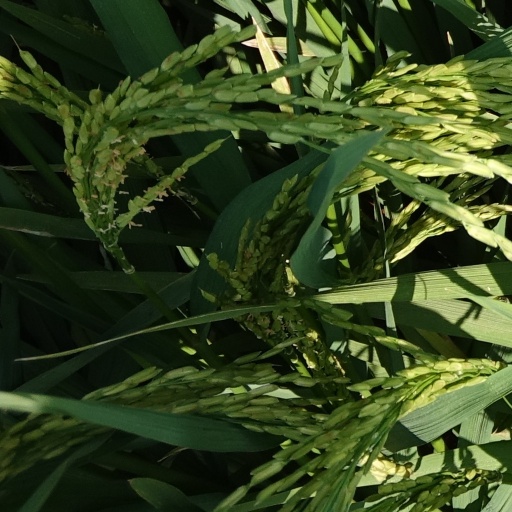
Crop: rice